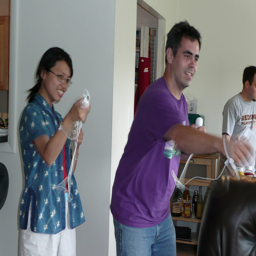
Young adults are enjoying a WII video game.
a man and a woman play a wii game
Two people in a living room playing a Nintendo Wii game.
Two people playing Wii in an apartment living room.
People enjoying each others company while playing a video game.